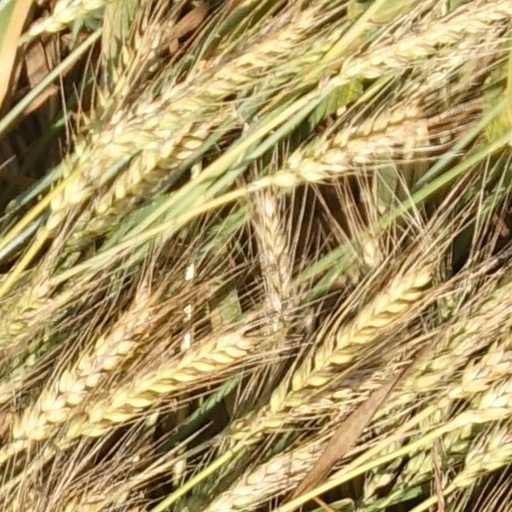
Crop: wheat